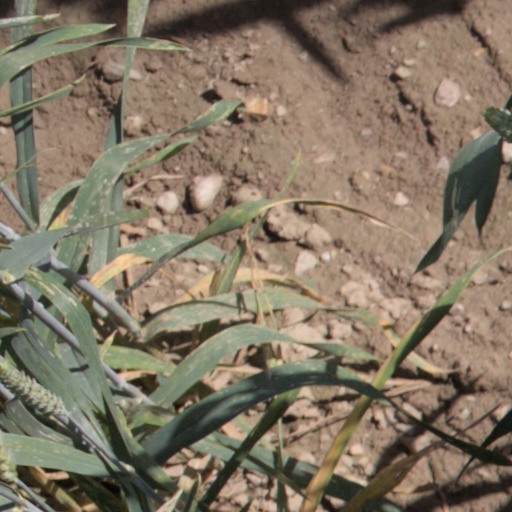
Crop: wheat